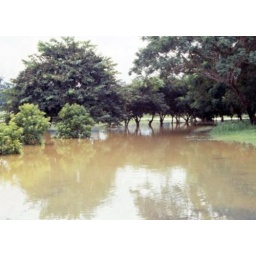
IITA lake showing the extended portion of the water in IITA Ibadan, Nigeria. (file name: IITA_149)